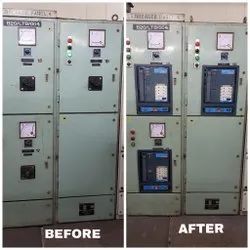
Label: ACB_Retrofitting_Services